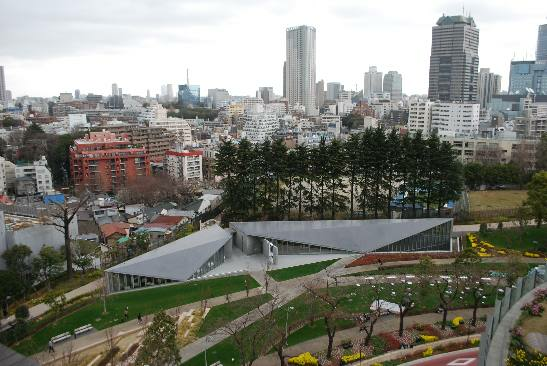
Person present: No